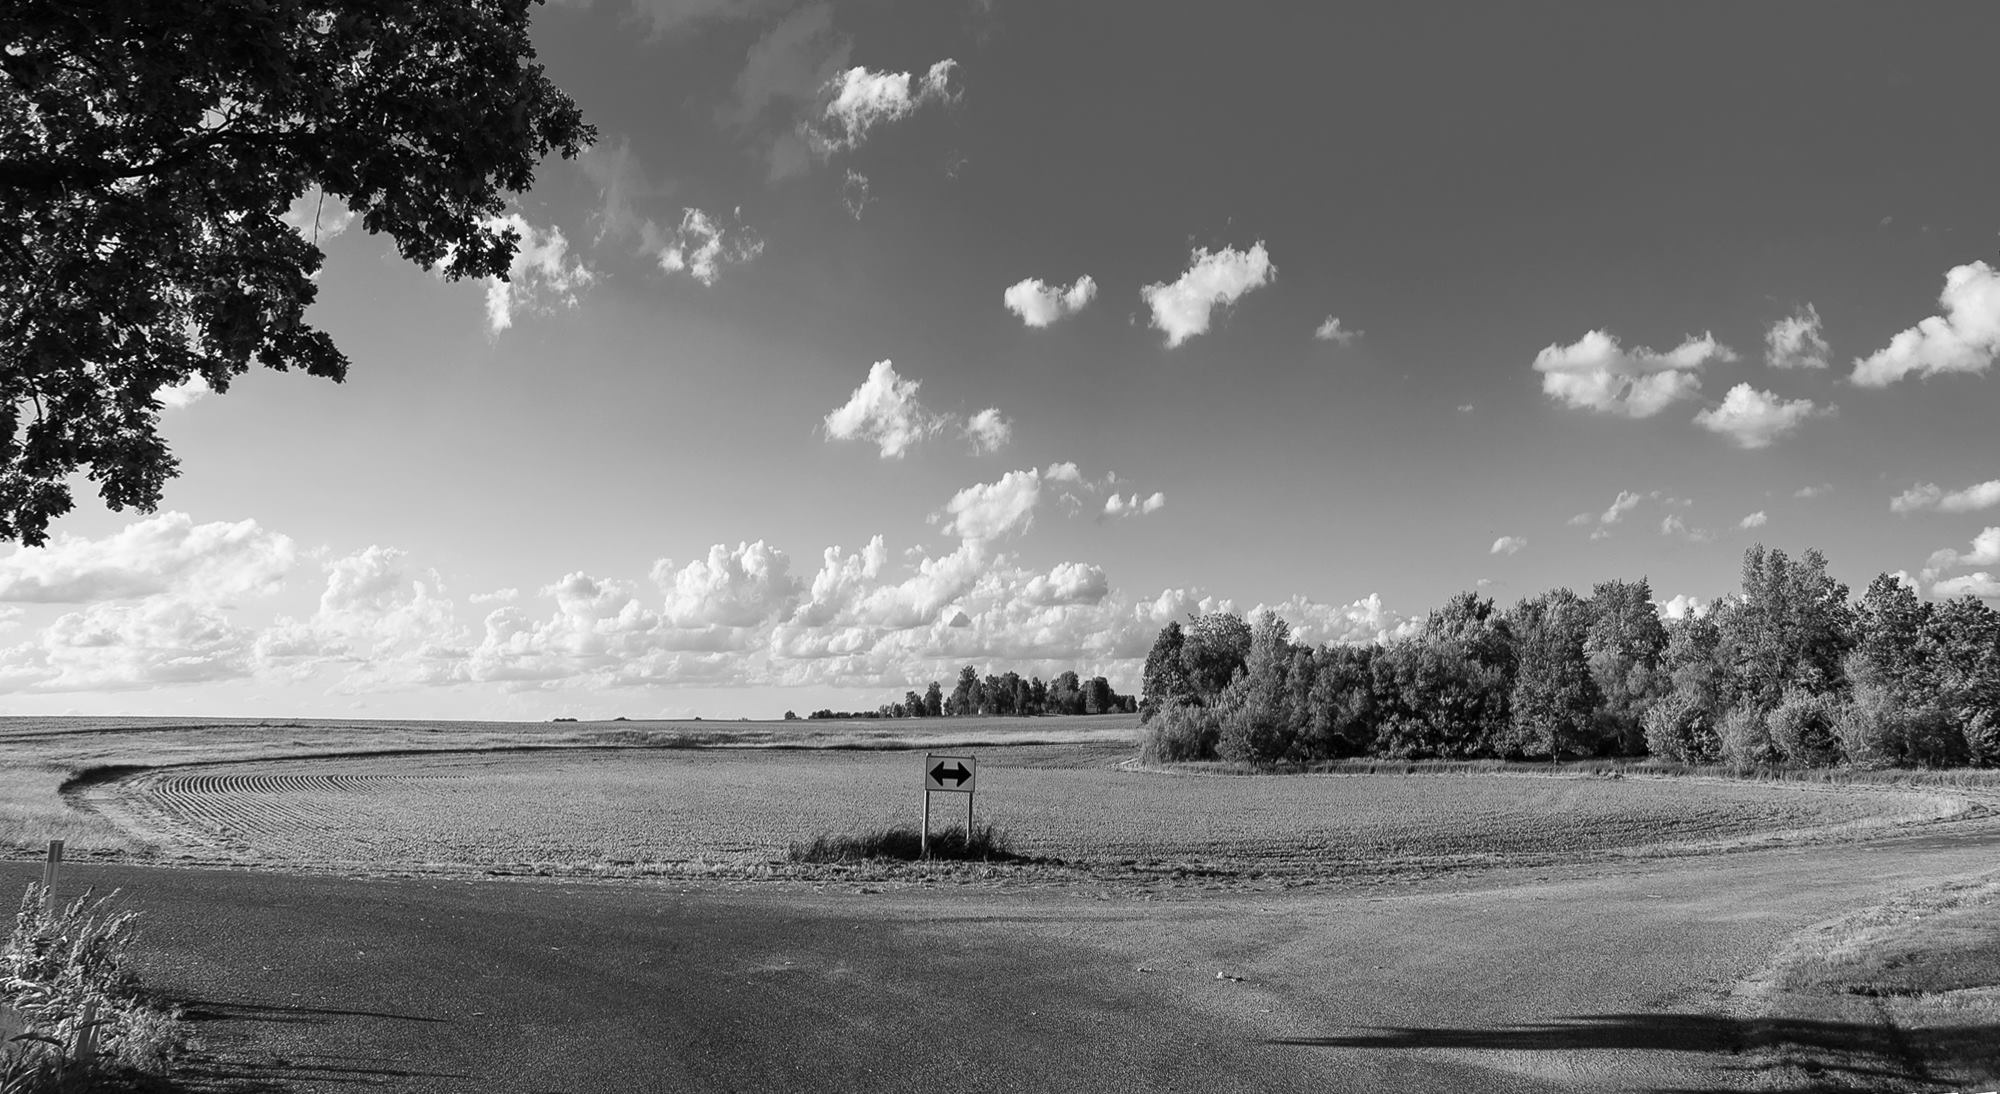
tree, horizon, cloud, black and white, sky, road, white, photography, sunlight, morning, direction, black, monochrome, guidance, monochrome photography, which way, atmospheric phenomenon, blank and white